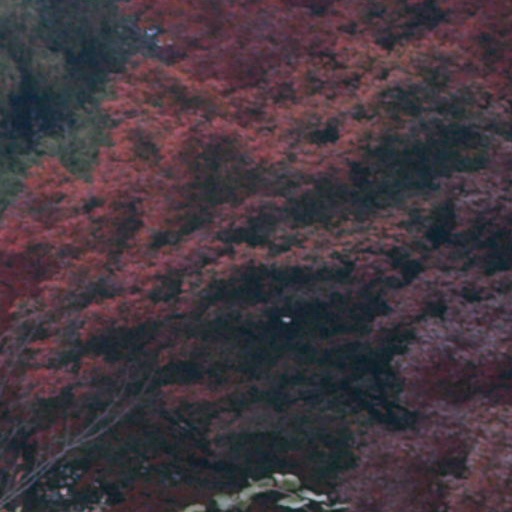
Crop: cassava